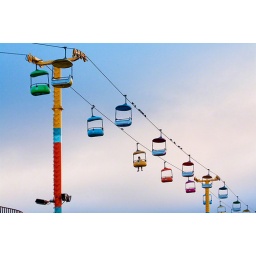
a colorful lift against blue sky